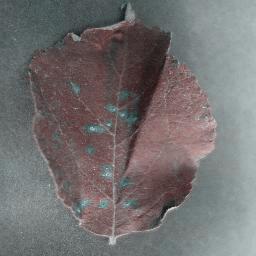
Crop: apple
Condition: cedar_rust